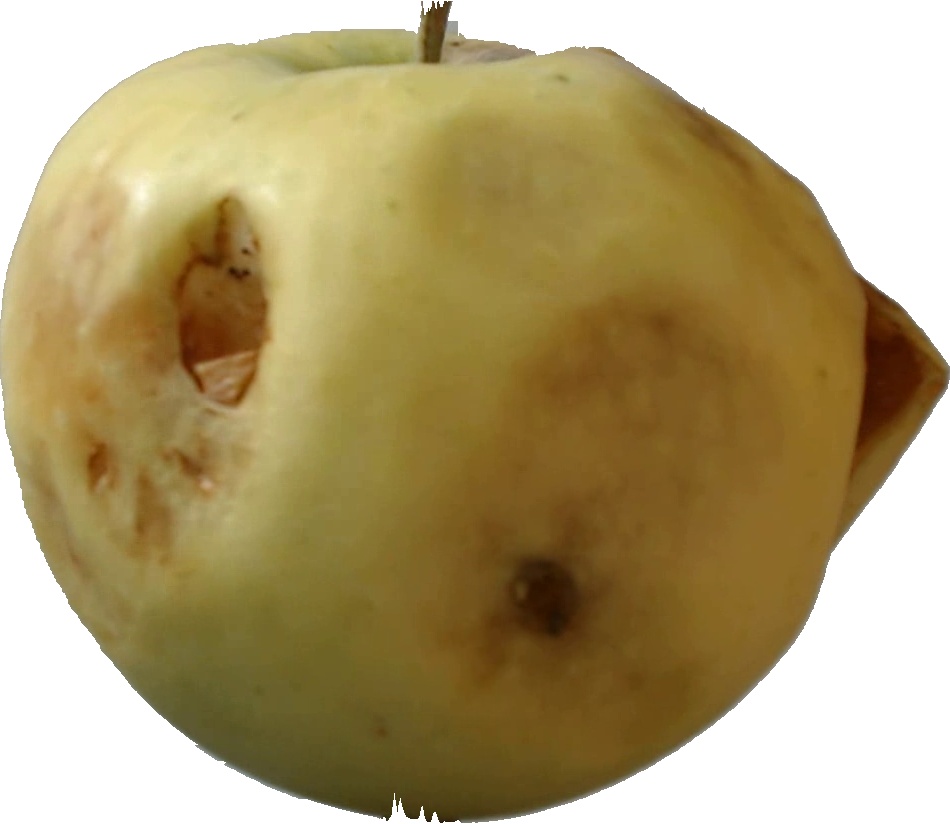
Label: apple_hit_1